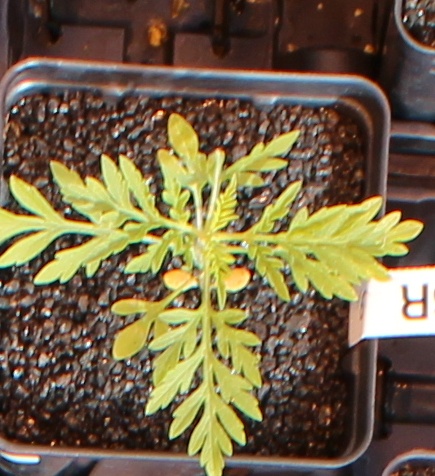
Label: Ragweed